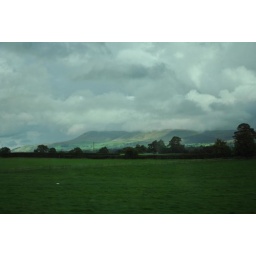
Taken in a coach out of the window, Pendle hill is looking mysterious in the background with the mist around it.